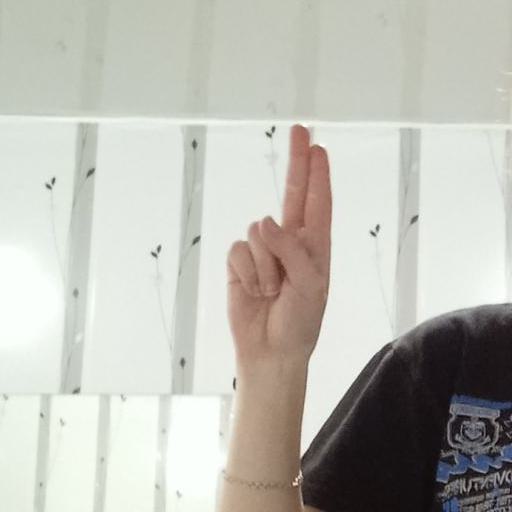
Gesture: two_up